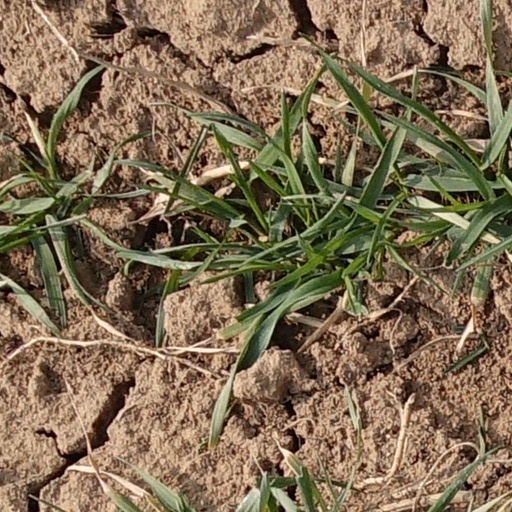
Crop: wheat